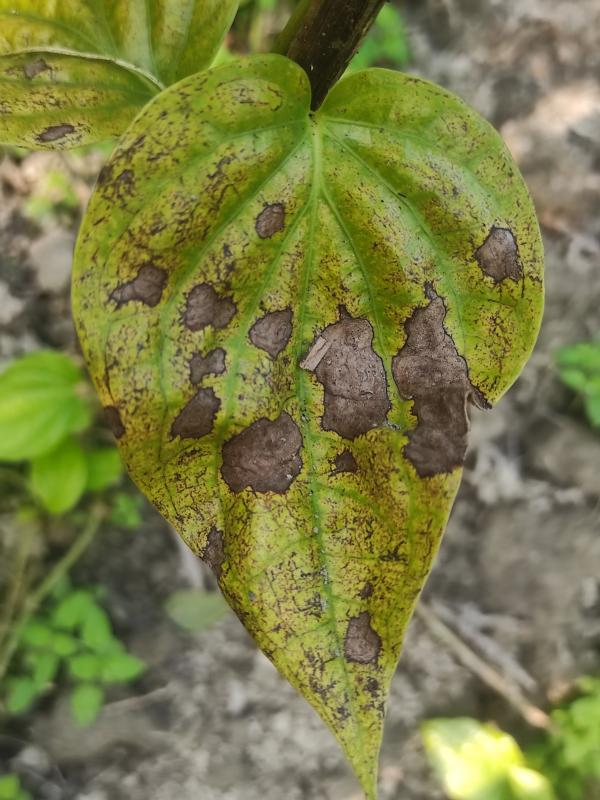
Label: Fungal_Brown_Spot_Disease